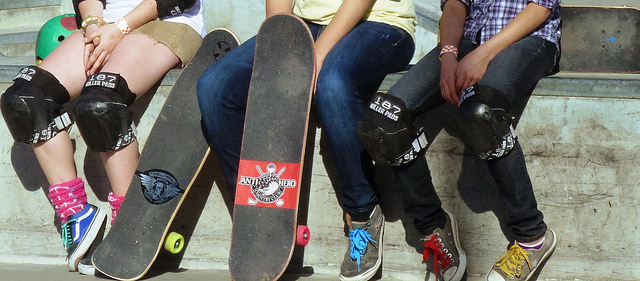
user: Given an image and a question. Answer the question in a short answer. Question: What activity is taking place? Short Answer:
assistant: skateboard